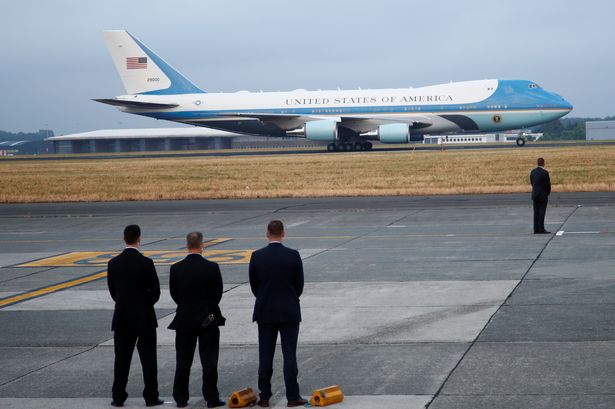
Vehicle type: Planes